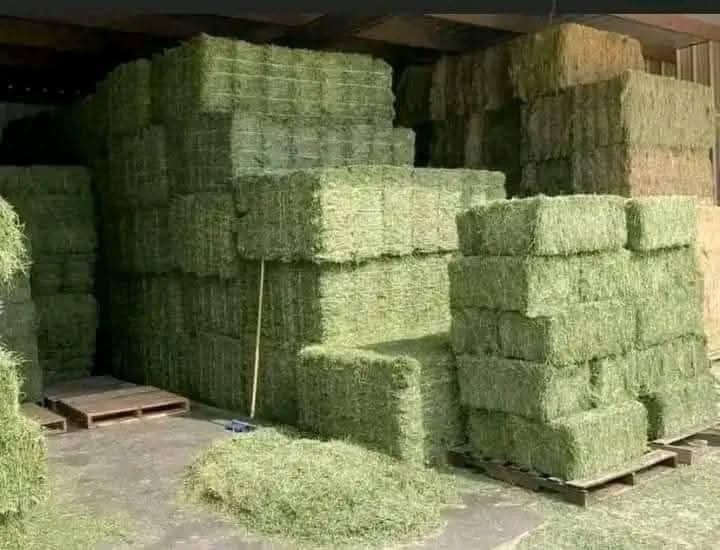
Gala za majani zimerundikana kwa wingi zikiwa zimefungwa vizuri kwa kamba. Zimepangwa katika mirundo mirefu zikunda kuta za kijani kibichi. Baadhi ya mrundo zimeekwa kwenye  paliti za mbao. Sakafu ya gala inaonekana kuwa na vumbi na majani yaliyotawanyika.